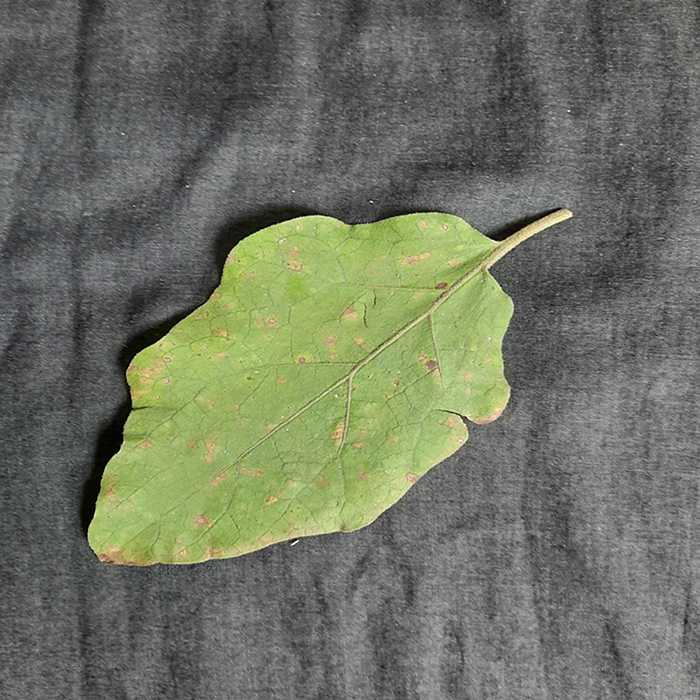
Plant: Eggplant
Label: Eggplant Cercopora leaf spot